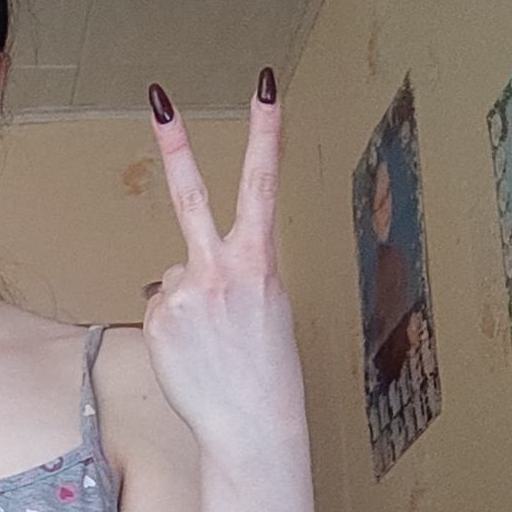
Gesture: peace_inverted